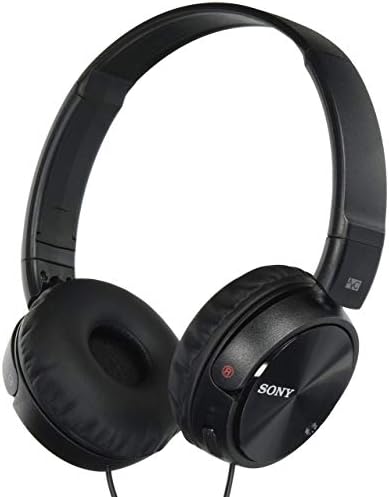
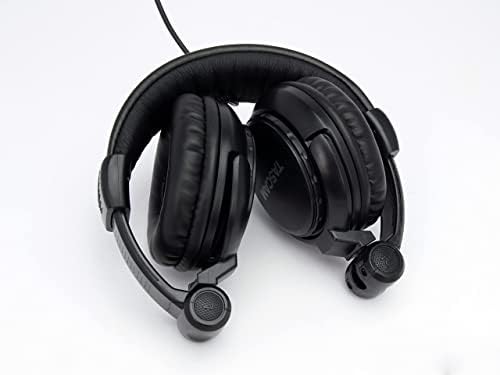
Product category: headphones
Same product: no